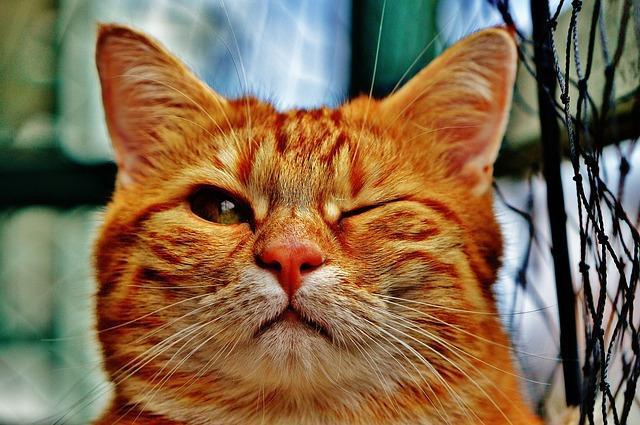
cat